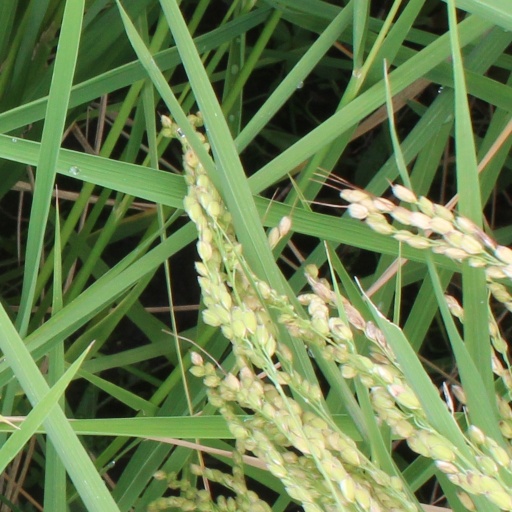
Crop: rice